JW-Jones

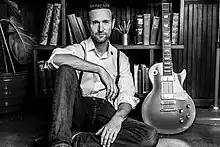
JW-Jones in Los Angeles (2023)

JW-Jones (born July 15, 1980) is a Canadian blues guitarist, singer, songwriter and band leader. He is a Juno Award nominee (2015), "Billboard" magazine Top 10 Selling artist, and winner of the International Blues Challenge for "Best Self-Produced CD Award" for his release 'High Temperature' in 2017 and Best Guitarist in 2020.